Ventilago

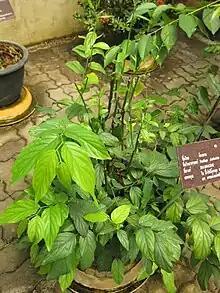
"Ventilago denticulata"

Ventilago is a genus of plants in the family Rhamnaceae. It includes about 40 species found in the tropics of South and SE Asia, Australasia, with one species each in Africa and Madagascar.